Sergio Marchionne

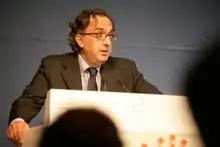
Marchionne in 2006

From 1983 to 1985, he worked as an accountant and tax specialist for Deloitte & Touche in Canada. From 1985 to 1988, he was Group Controller and then Director of Corporate Development at the Lawson Mardon Group in Toronto. In 1989, he moved to Glenex Industries where he worked for two years as Executive Vice President.